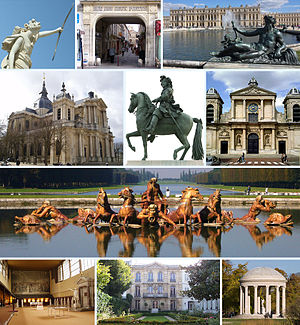
Versailles
Versailles er hovedby i departementet Yvelines i regionen Île-de-France. Byen ligger ca. 25 kilometer uden for Paris og er mest kendt for Château de Versailles, bygget af Ludvig 14.